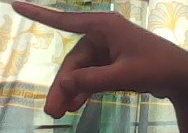
ASL sign: P